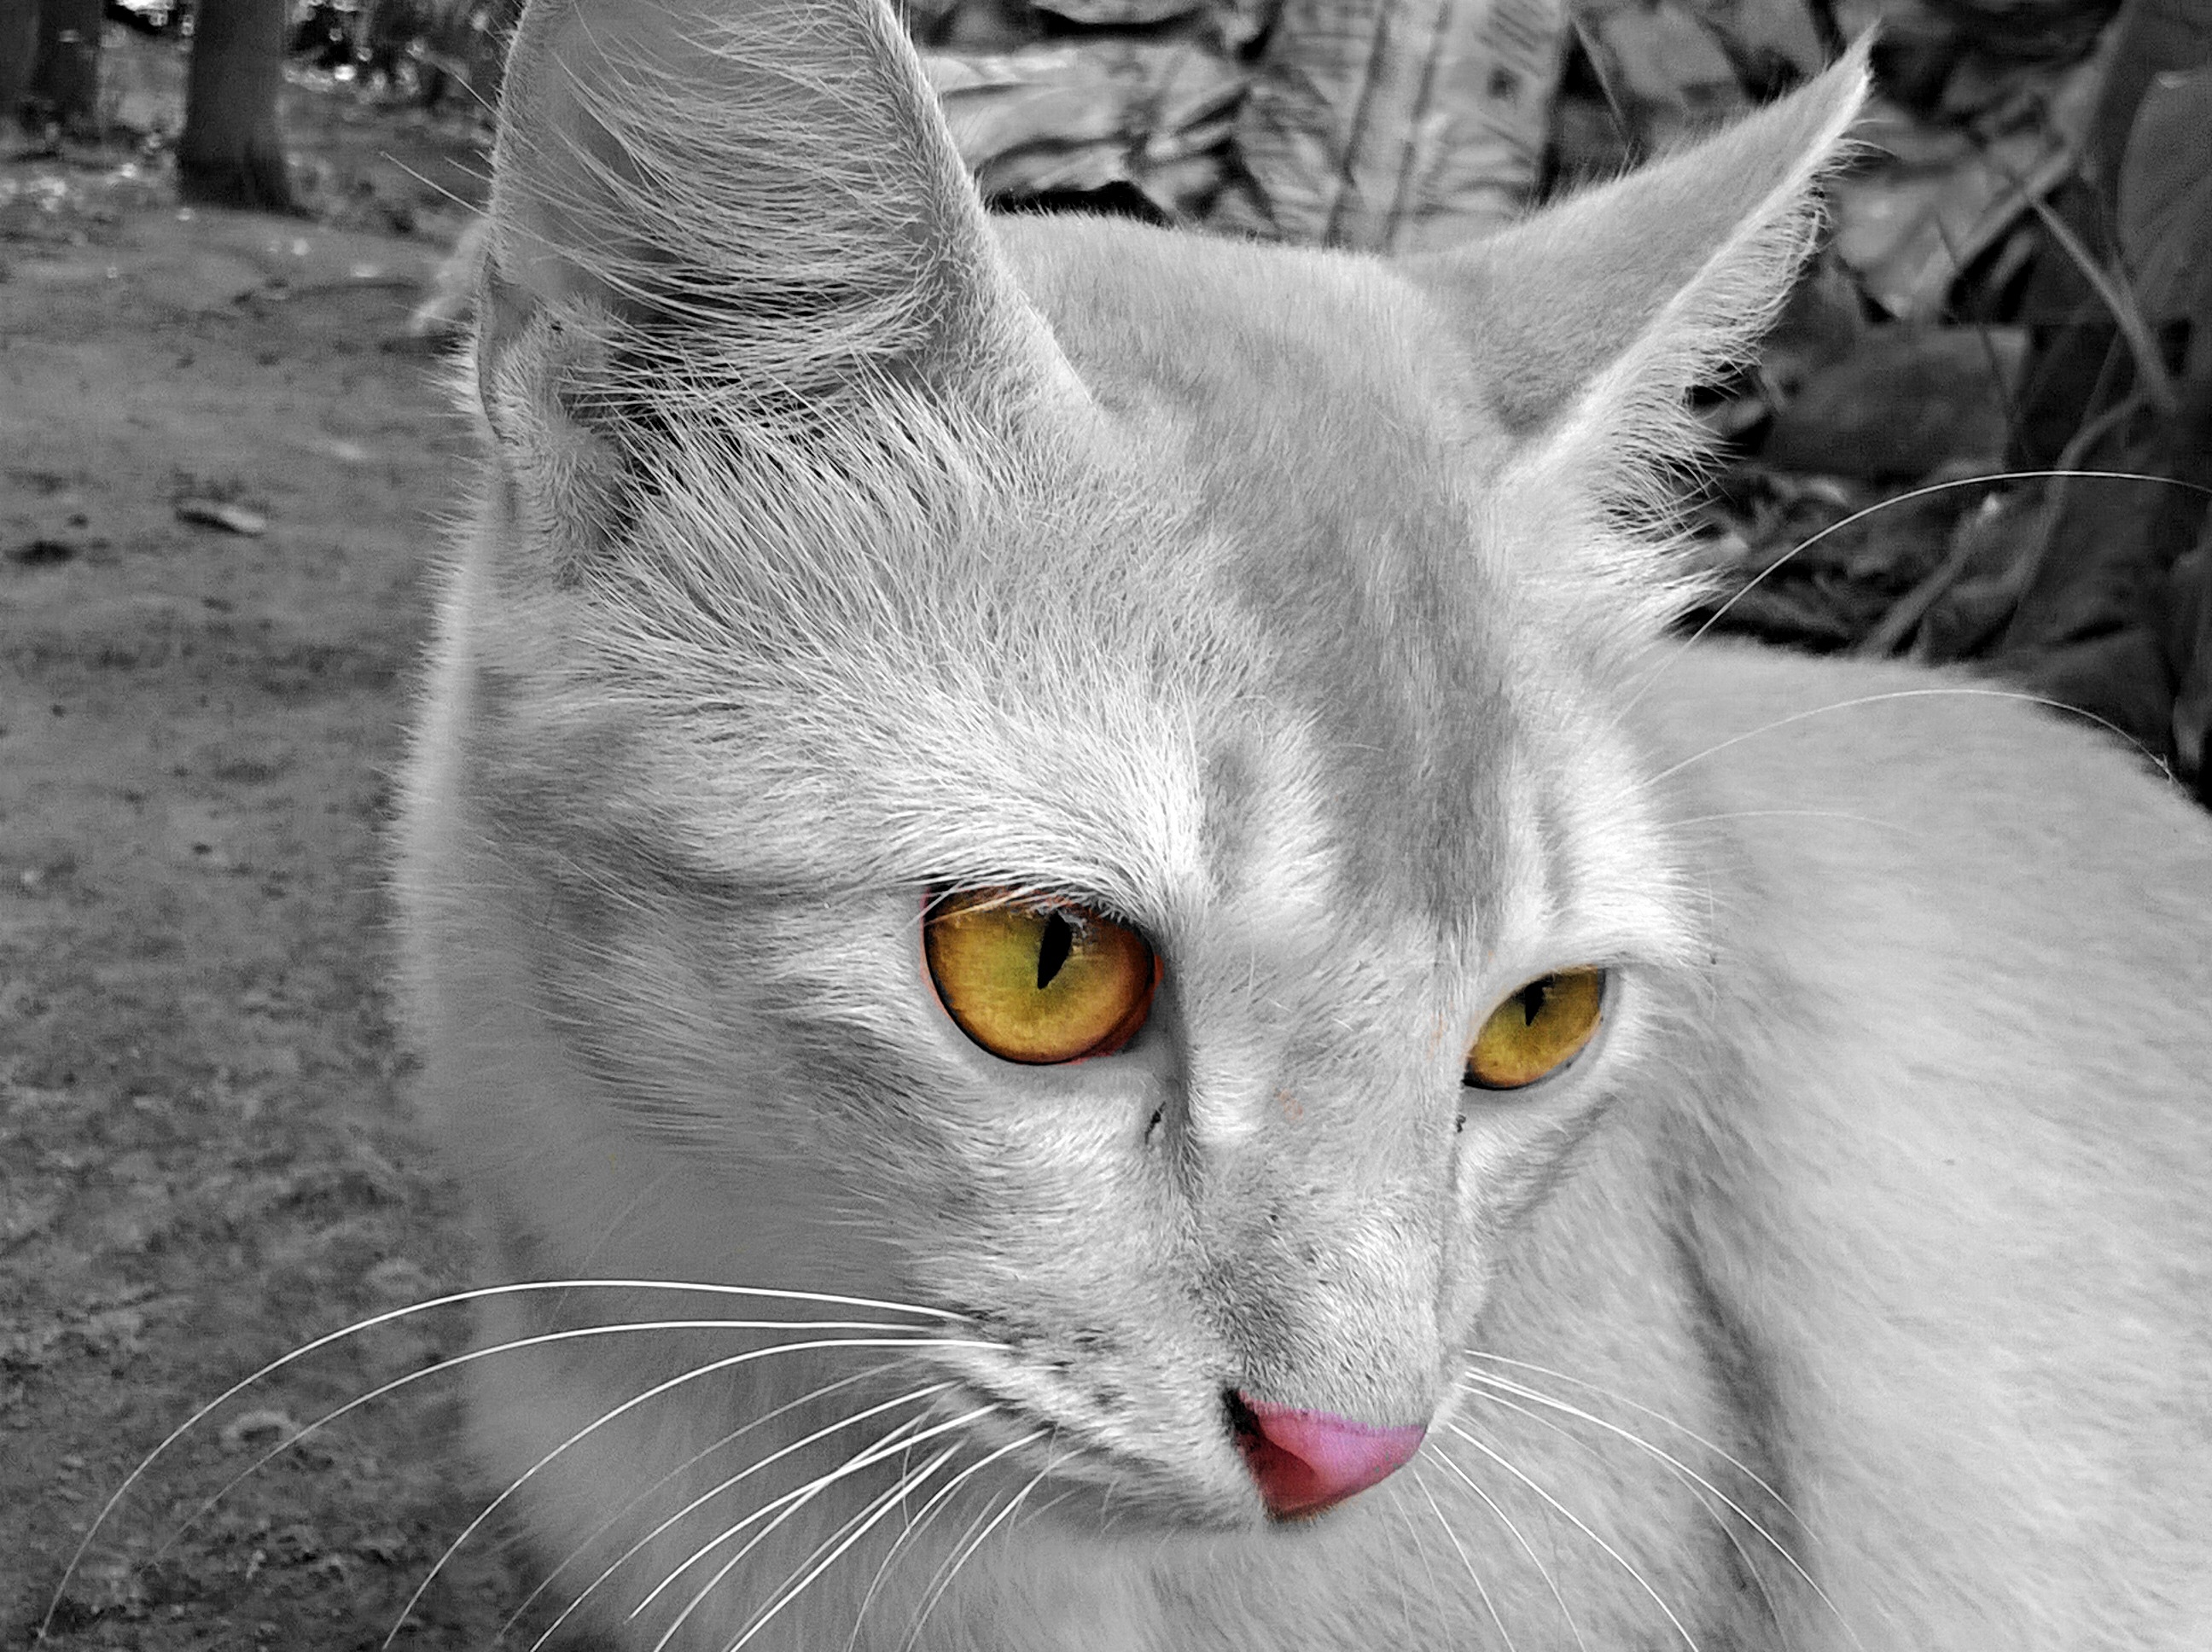
light, black and white, white, animal, pet, cat, mammal, monochrome, fauna, close up, nose, whiskers, eye, vertebrate, wild cat, monochrome photography, small to medium sized cats, cat like mammal